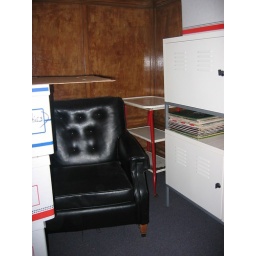
chair in mikl's office